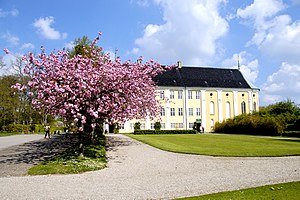
Gavnø Slot
Gavnø slot
Gavnø Slot
Gavnø Slot ligger i Karrebæk Fjord sydvest for Næstved. Gården nævnes første gang i Valdemar 2.'s privilegium for Sankt Peders Kloster i Næstved af 1205. Den ligger på Gavnø i Vejlø Sogn i Næstved Kommune. Hovedbygningen er opført i 1402-1408, udbygget i 1584-1663-1682 og ombygget til det nuværende rokokoslot i 1755-1758. Parken er på 8 hektar.